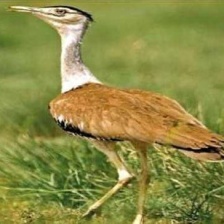
Species: INDIAN BUSTARD
Scientific name: ARDEOTIS NIGRICEPS